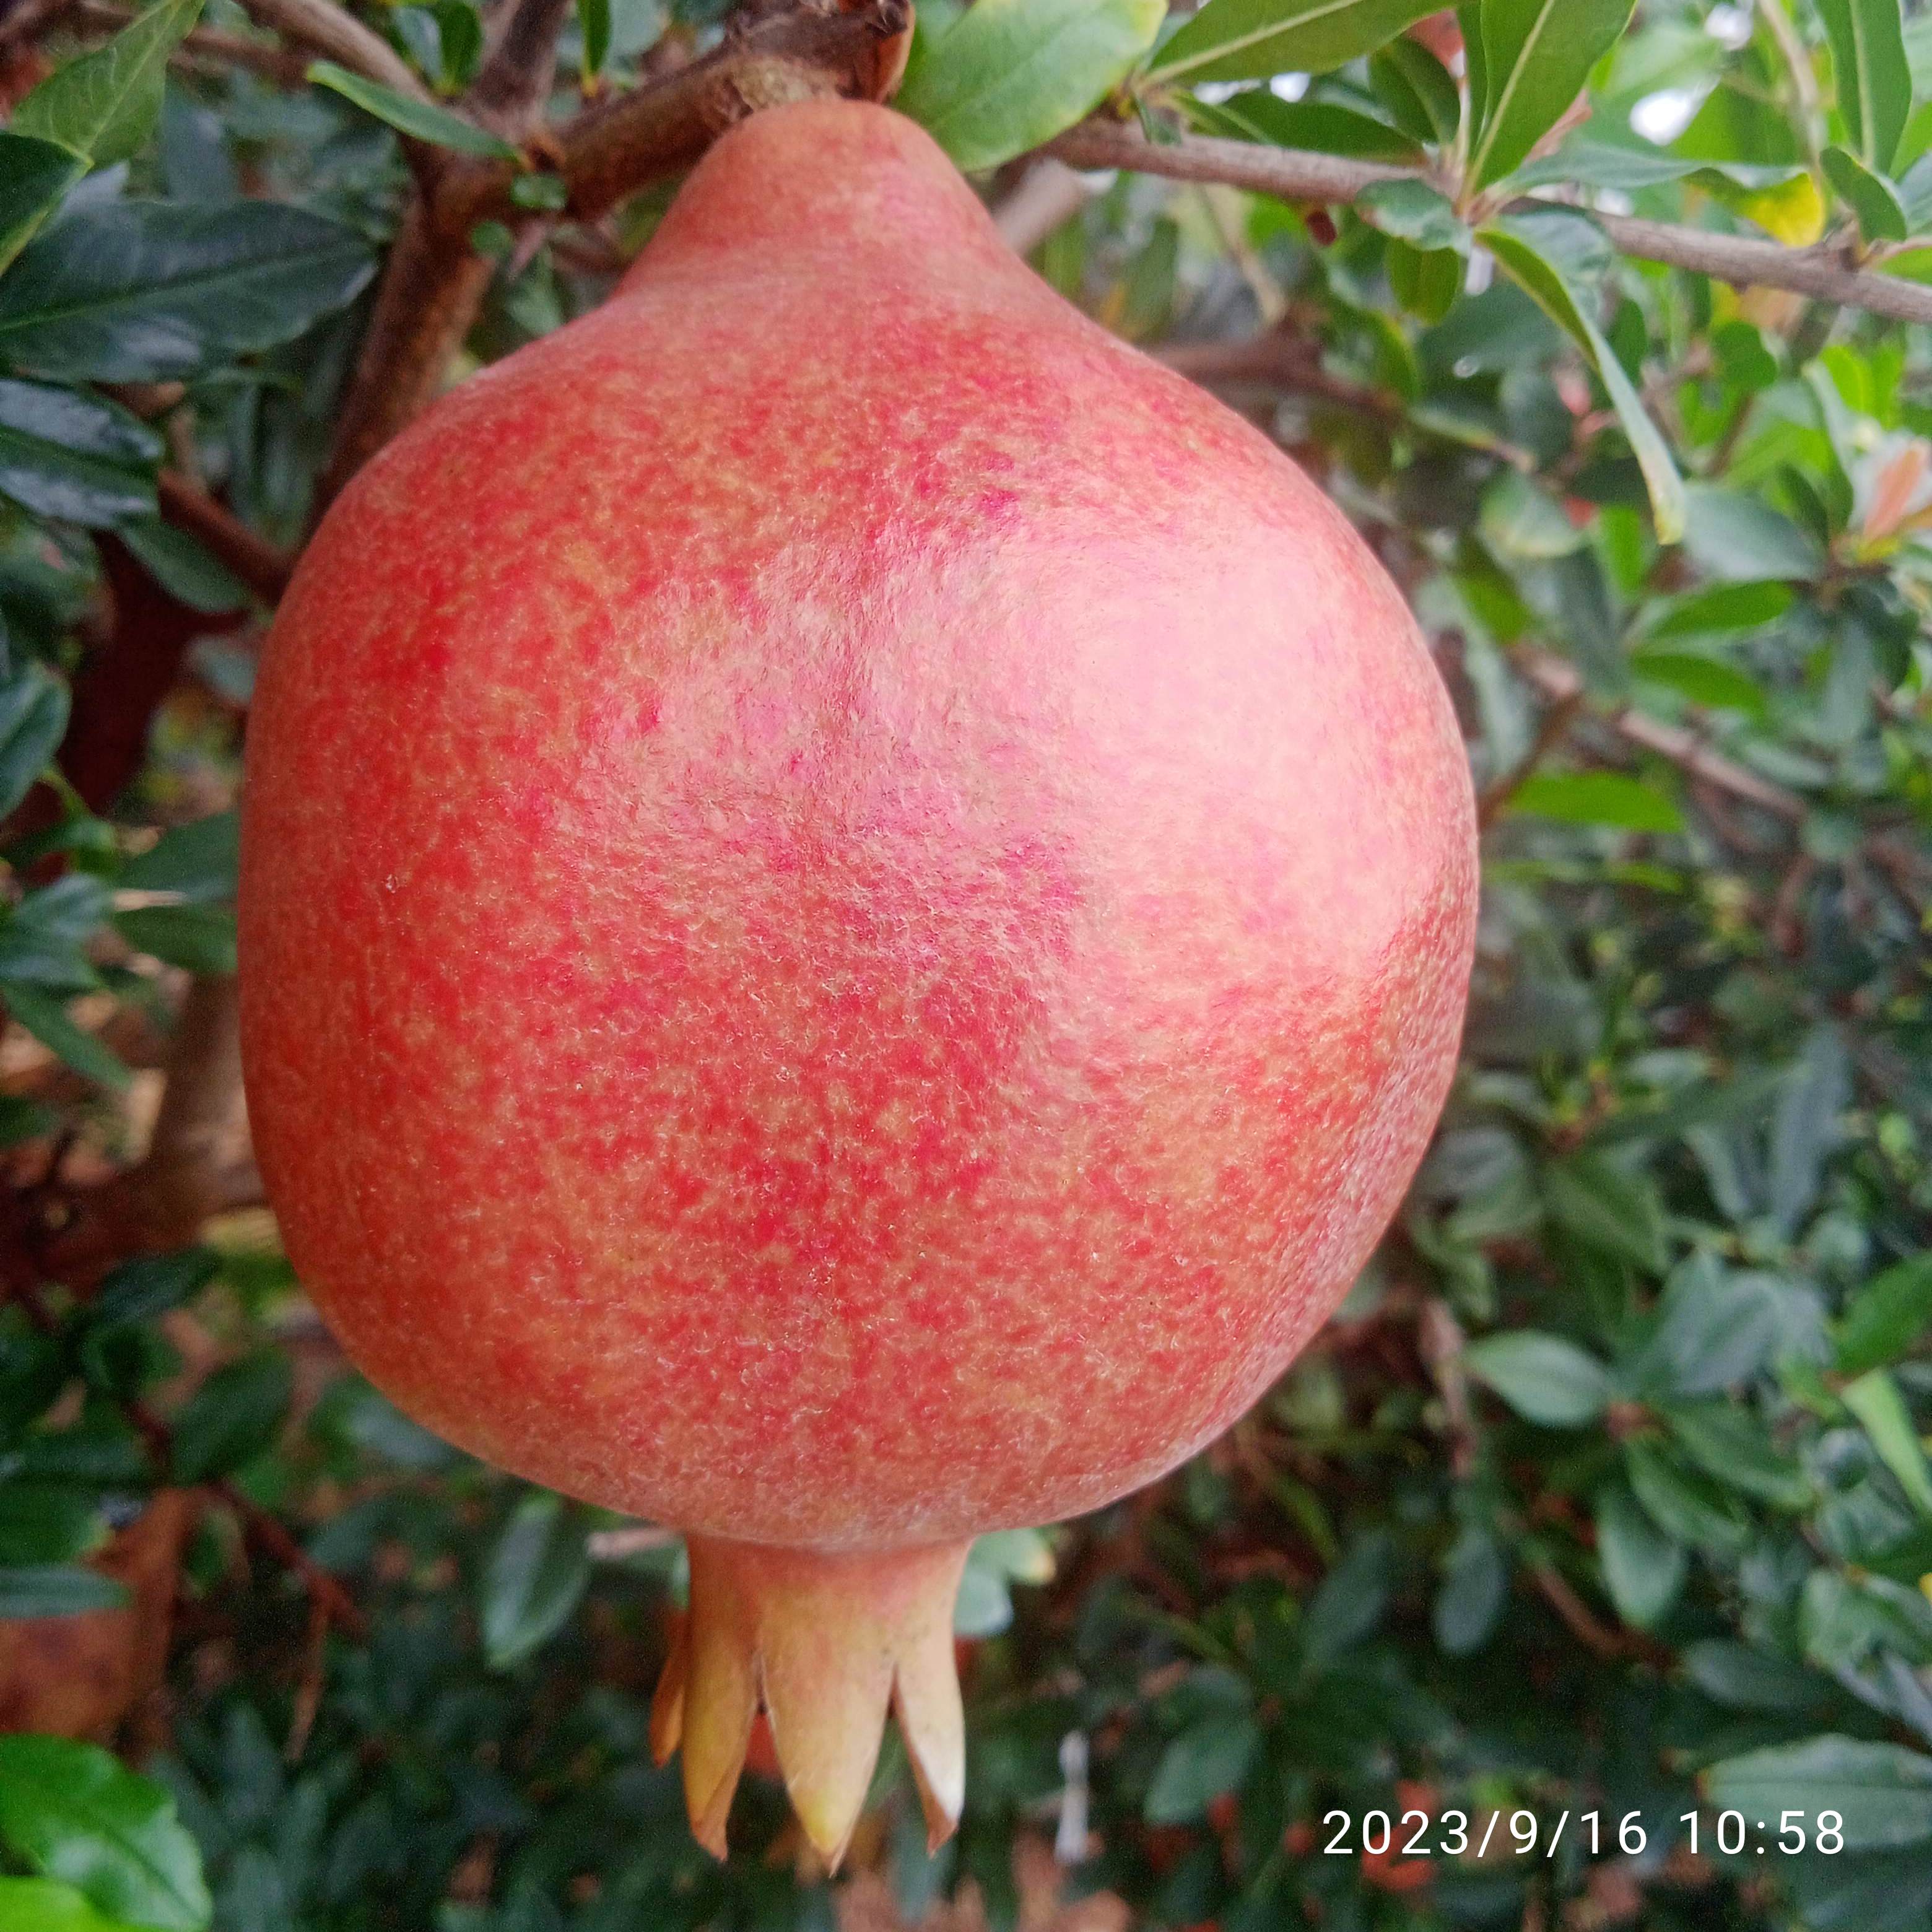
Label: Healthy